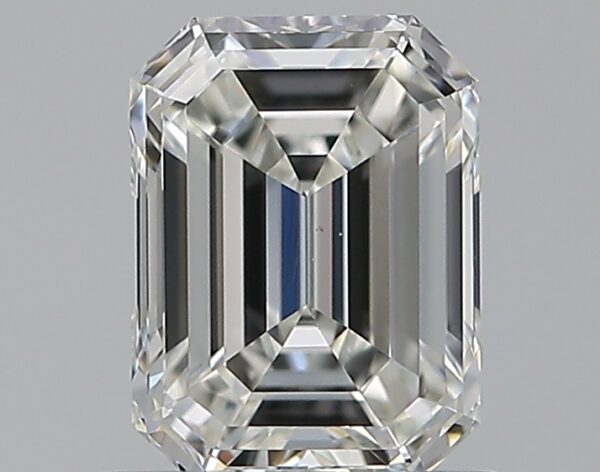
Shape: emerald
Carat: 0.78
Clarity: VS1
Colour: H
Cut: EX
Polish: EX
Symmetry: VG
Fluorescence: N
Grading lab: GIA
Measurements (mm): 6.15 x 4.56 x 2.99